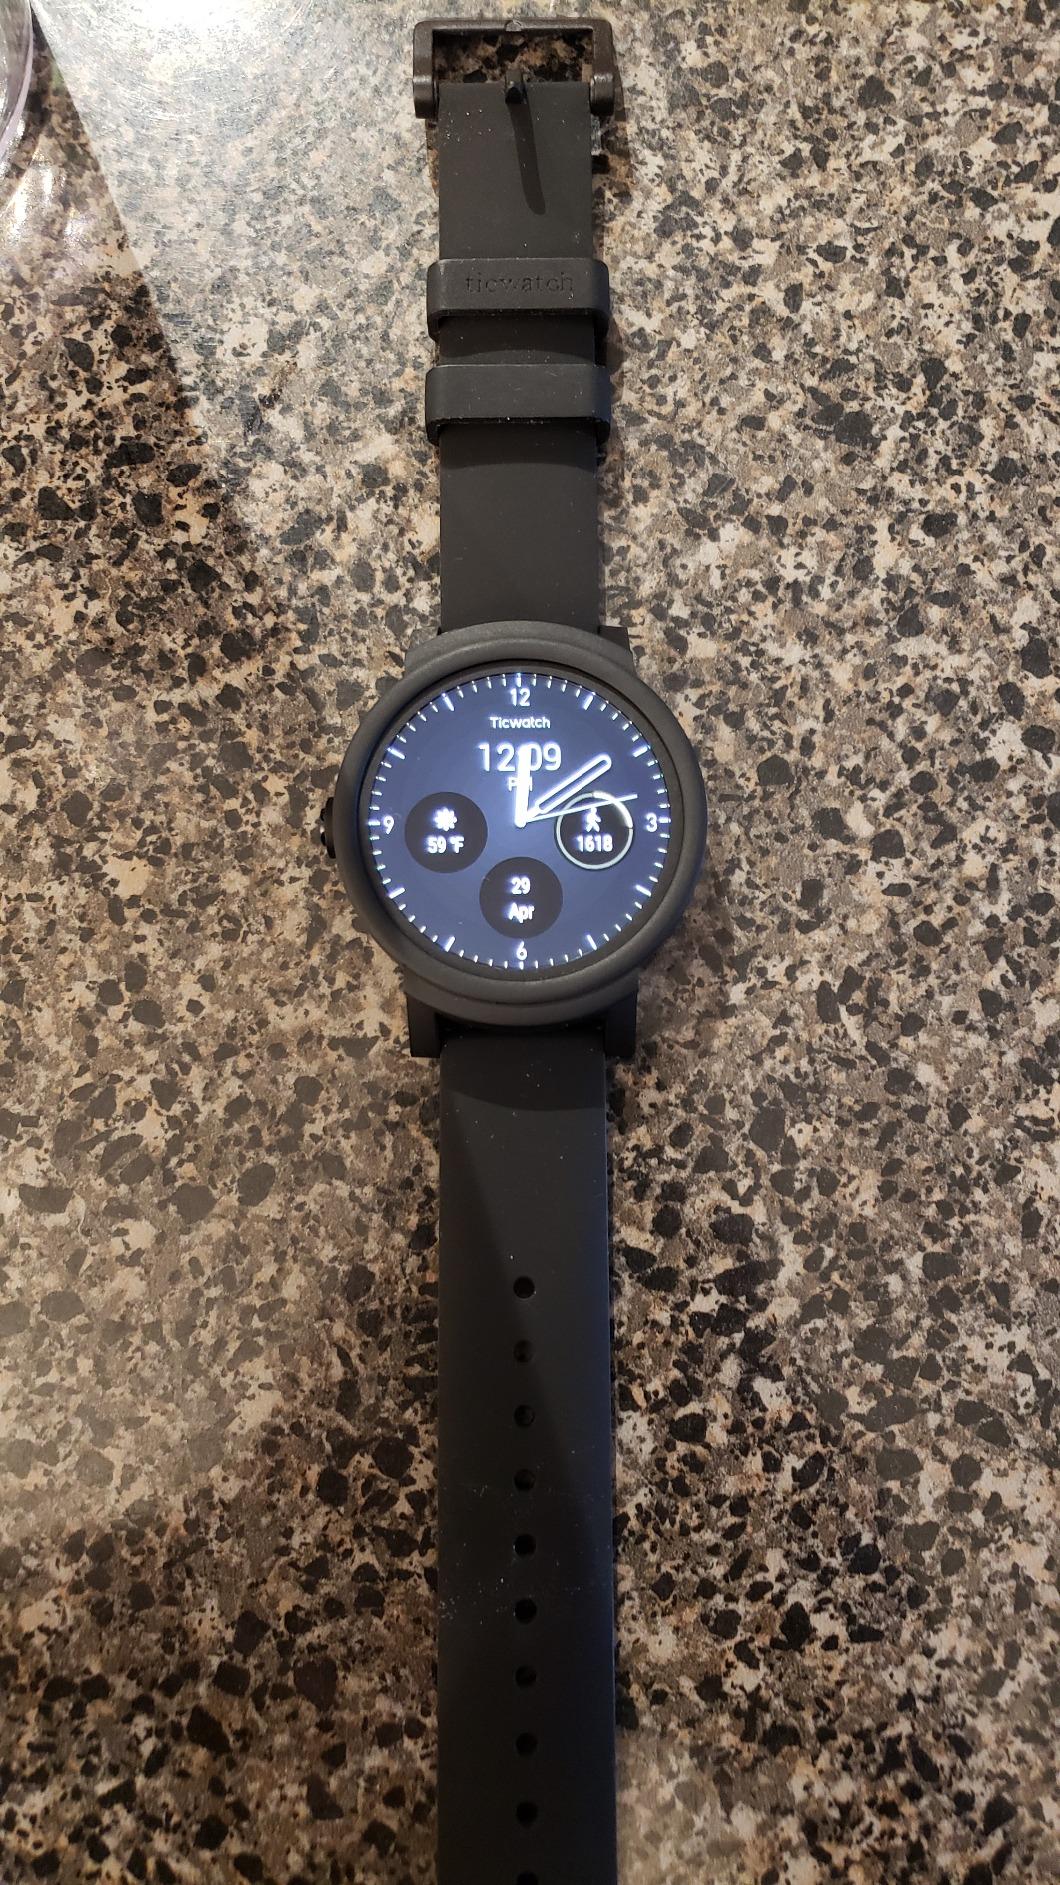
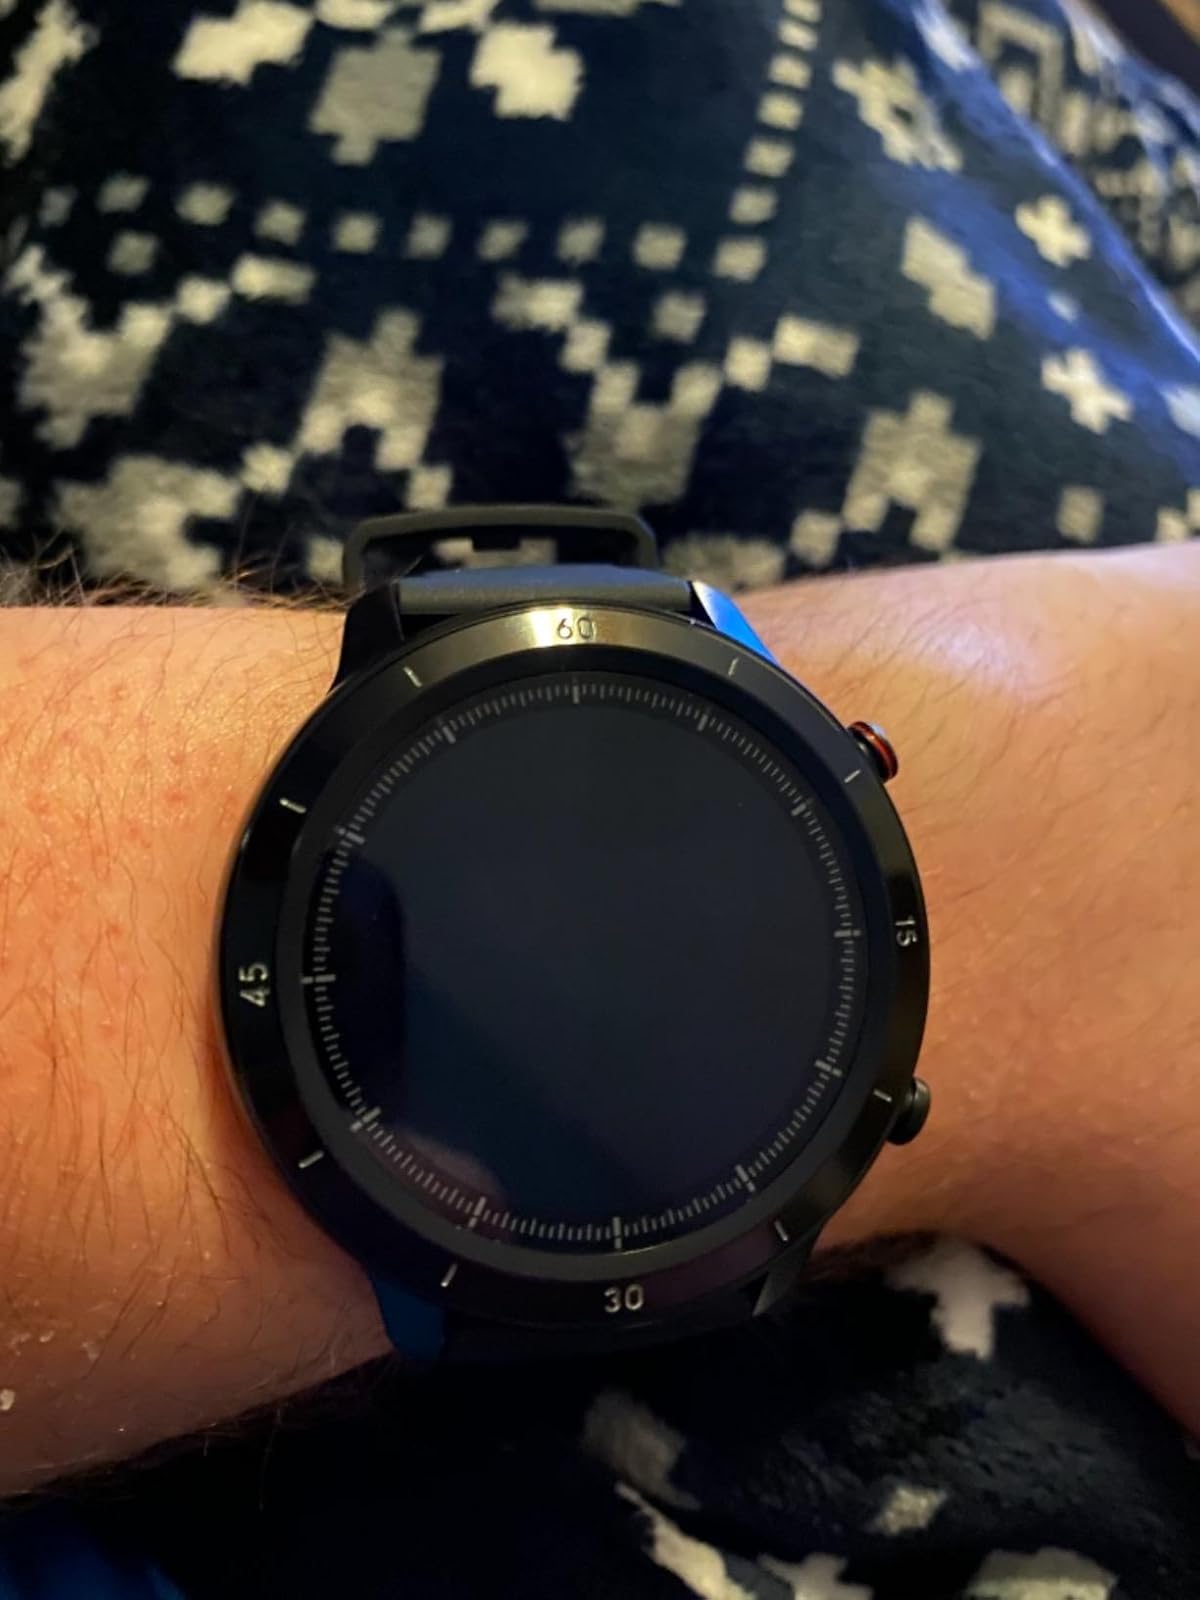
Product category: smartwatch
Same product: no